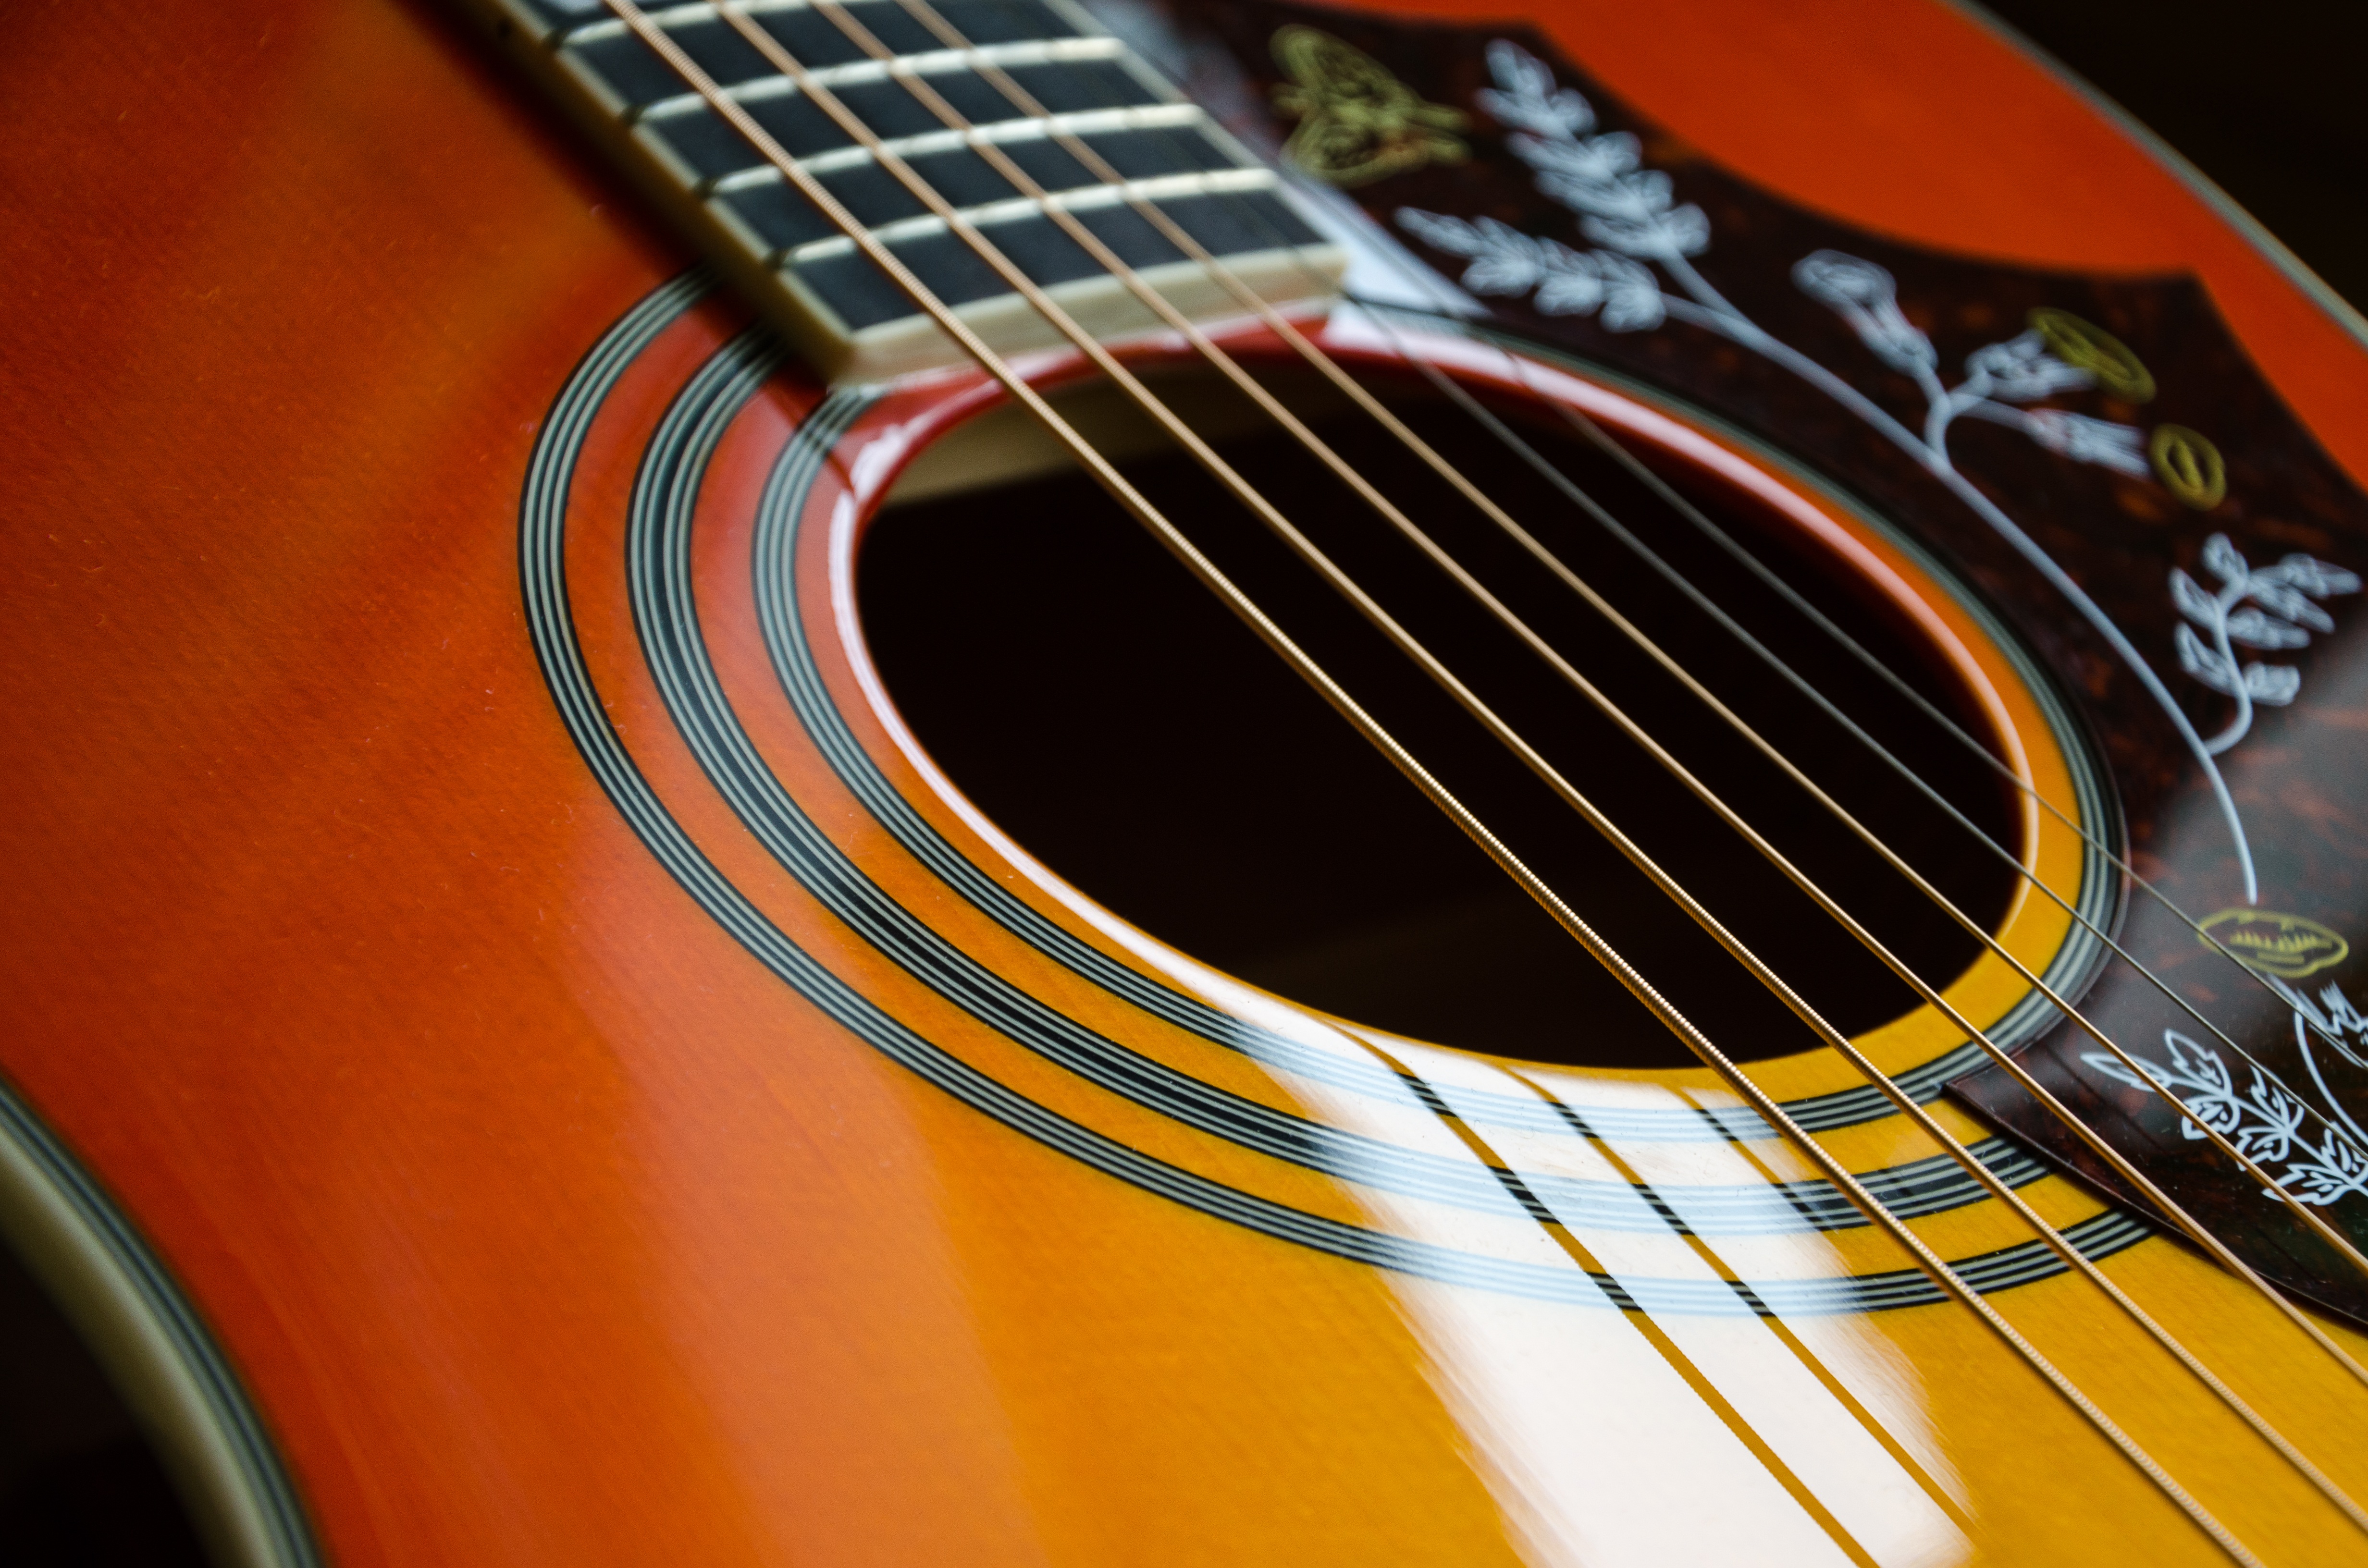
music, vintage, guitar, acoustic guitar, reflection, instrument, hummingbird, acoustic, musical instrument, stringed instrument, close up, sound, strings, bass guitar, acoustics, wooden guitar, play guitar, band bands, 6 string, soundbody, sound holes, epiphone, chords, string instrument, plucked string instruments, slide guitar, acoustic electric guitar